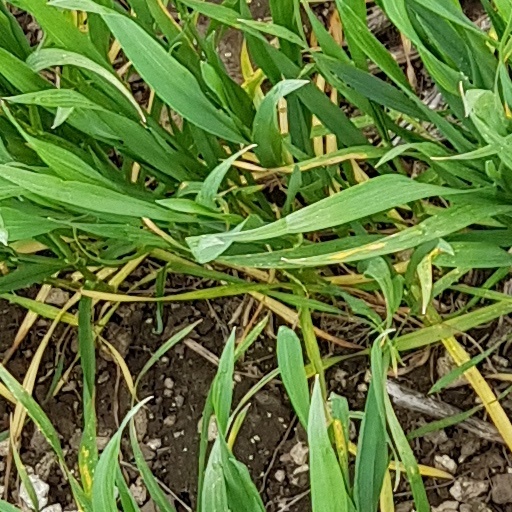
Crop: wheat